Aleksandr Kozlov (politician, born 1949)

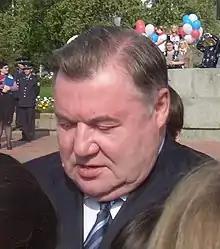
Kozlov in 2011

Aleksandr Petrovich Kozlov (2 May 1949 – 6 February 2021), was a Russian politician who had last served as the third Governor of Oryol Oblast from 2009 to 2014. He had the federal state civilian service rank of 1st class Active State Councillor of the Russian Federation.